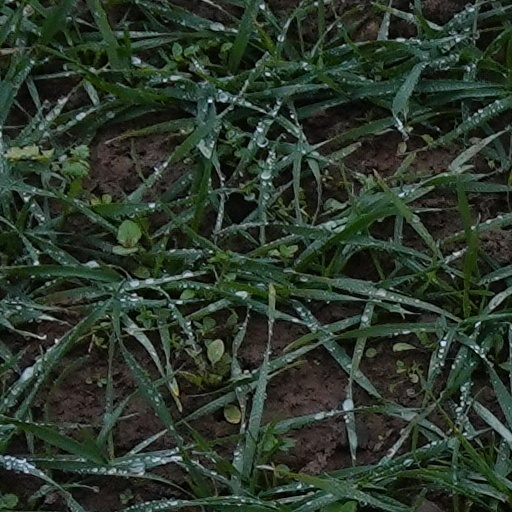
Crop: wheat